Muhammad ibn Maslamah

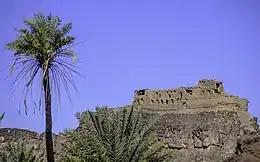
fortress Qamus, one of the eight Jewish tribe confederation fortresses in Khaybar

At the Battle of Khaybar in May/July 628, it was Ibn Maslamah who located the best site for the Muslim camp. On the first day of the battle his brother Mahmud was fatally injured while he was sitting in the shade of Fort Na'im. Inside the fortress, the Jewish warrior Marhab threw down a millstone, which landed on Mahmud's head. It took Mahmud three days to die, during this time, Ibn Maslamah promised to take care of his brother's daughters.